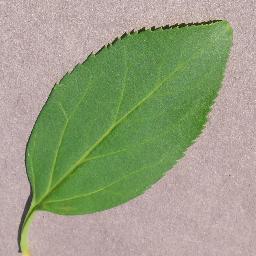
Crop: cherry
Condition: (including_sour)_healthy